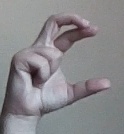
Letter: thal